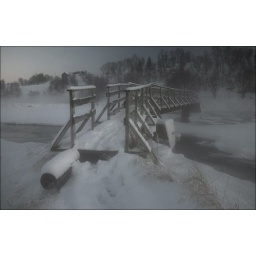
It was a clear blue day today, but a bit foggy down at this river mouth. Photo taken around sunset.